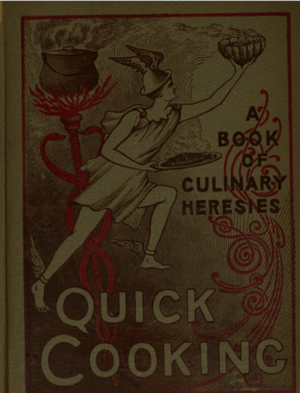
Flora Loughead, née Flora Haines, puis Flora Gutierrez, née le 12 juillet 1855 à Milwaukee et morte en 1943 à Oakland, est une écrivaine polygraphe, essayiste, journaliste, fermière et mineure américaine, à laquelle est décerné le titre de « Woman of the Century » en 1893. Elle est surnommée l'« Opale Queen » de la Virgin Valley, vallée située en Arizona et au Nevada.